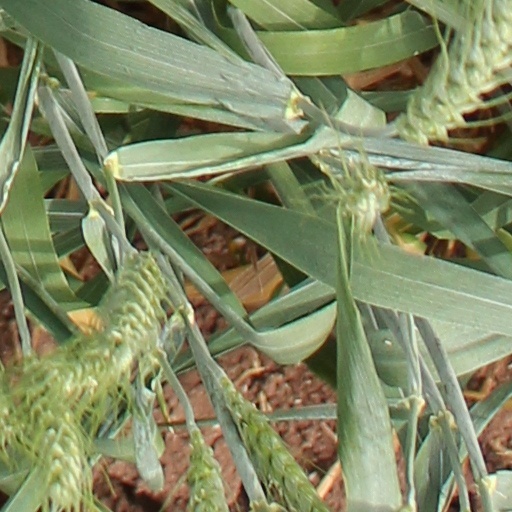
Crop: wheat